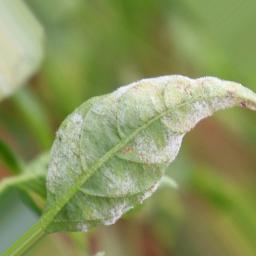
Label: powdery mildew